Crusader states

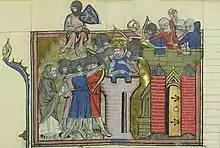
Godfrey of Bouillon during the siege of Jerusalem (from the 14th-century "Roman de Godefroi de Bouillon")

The Kingdom of Jerusalem extended over historical Palestine and at its greatest extent included some territory east of the Jordan River. The northern states covered what is now part of Syria, south-eastern Turkey, and Lebanon. These areas were historically called Syria (known to the Arabs as "al-Sham") and Upper Mesopotamia. Edessa extended east beyond the Euphrates. In the Middle Ages the Crusader states were also called or . From around 1115, the ruler of Jerusalem was styled 'king of the Latins in Jerusalem'. Historian Hans Eberhard Mayer believes this reflected that only Latins held complete political and legal rights in the kingdom, and that the major division in the society was not between the nobility and the common people but between the Franks and the indigenous peoples. Despite sometimes receiving homage from, and acting as regent for, the rulers of the other states; the king held no formalised overlord status, and those states remained legally outside the kingdom.